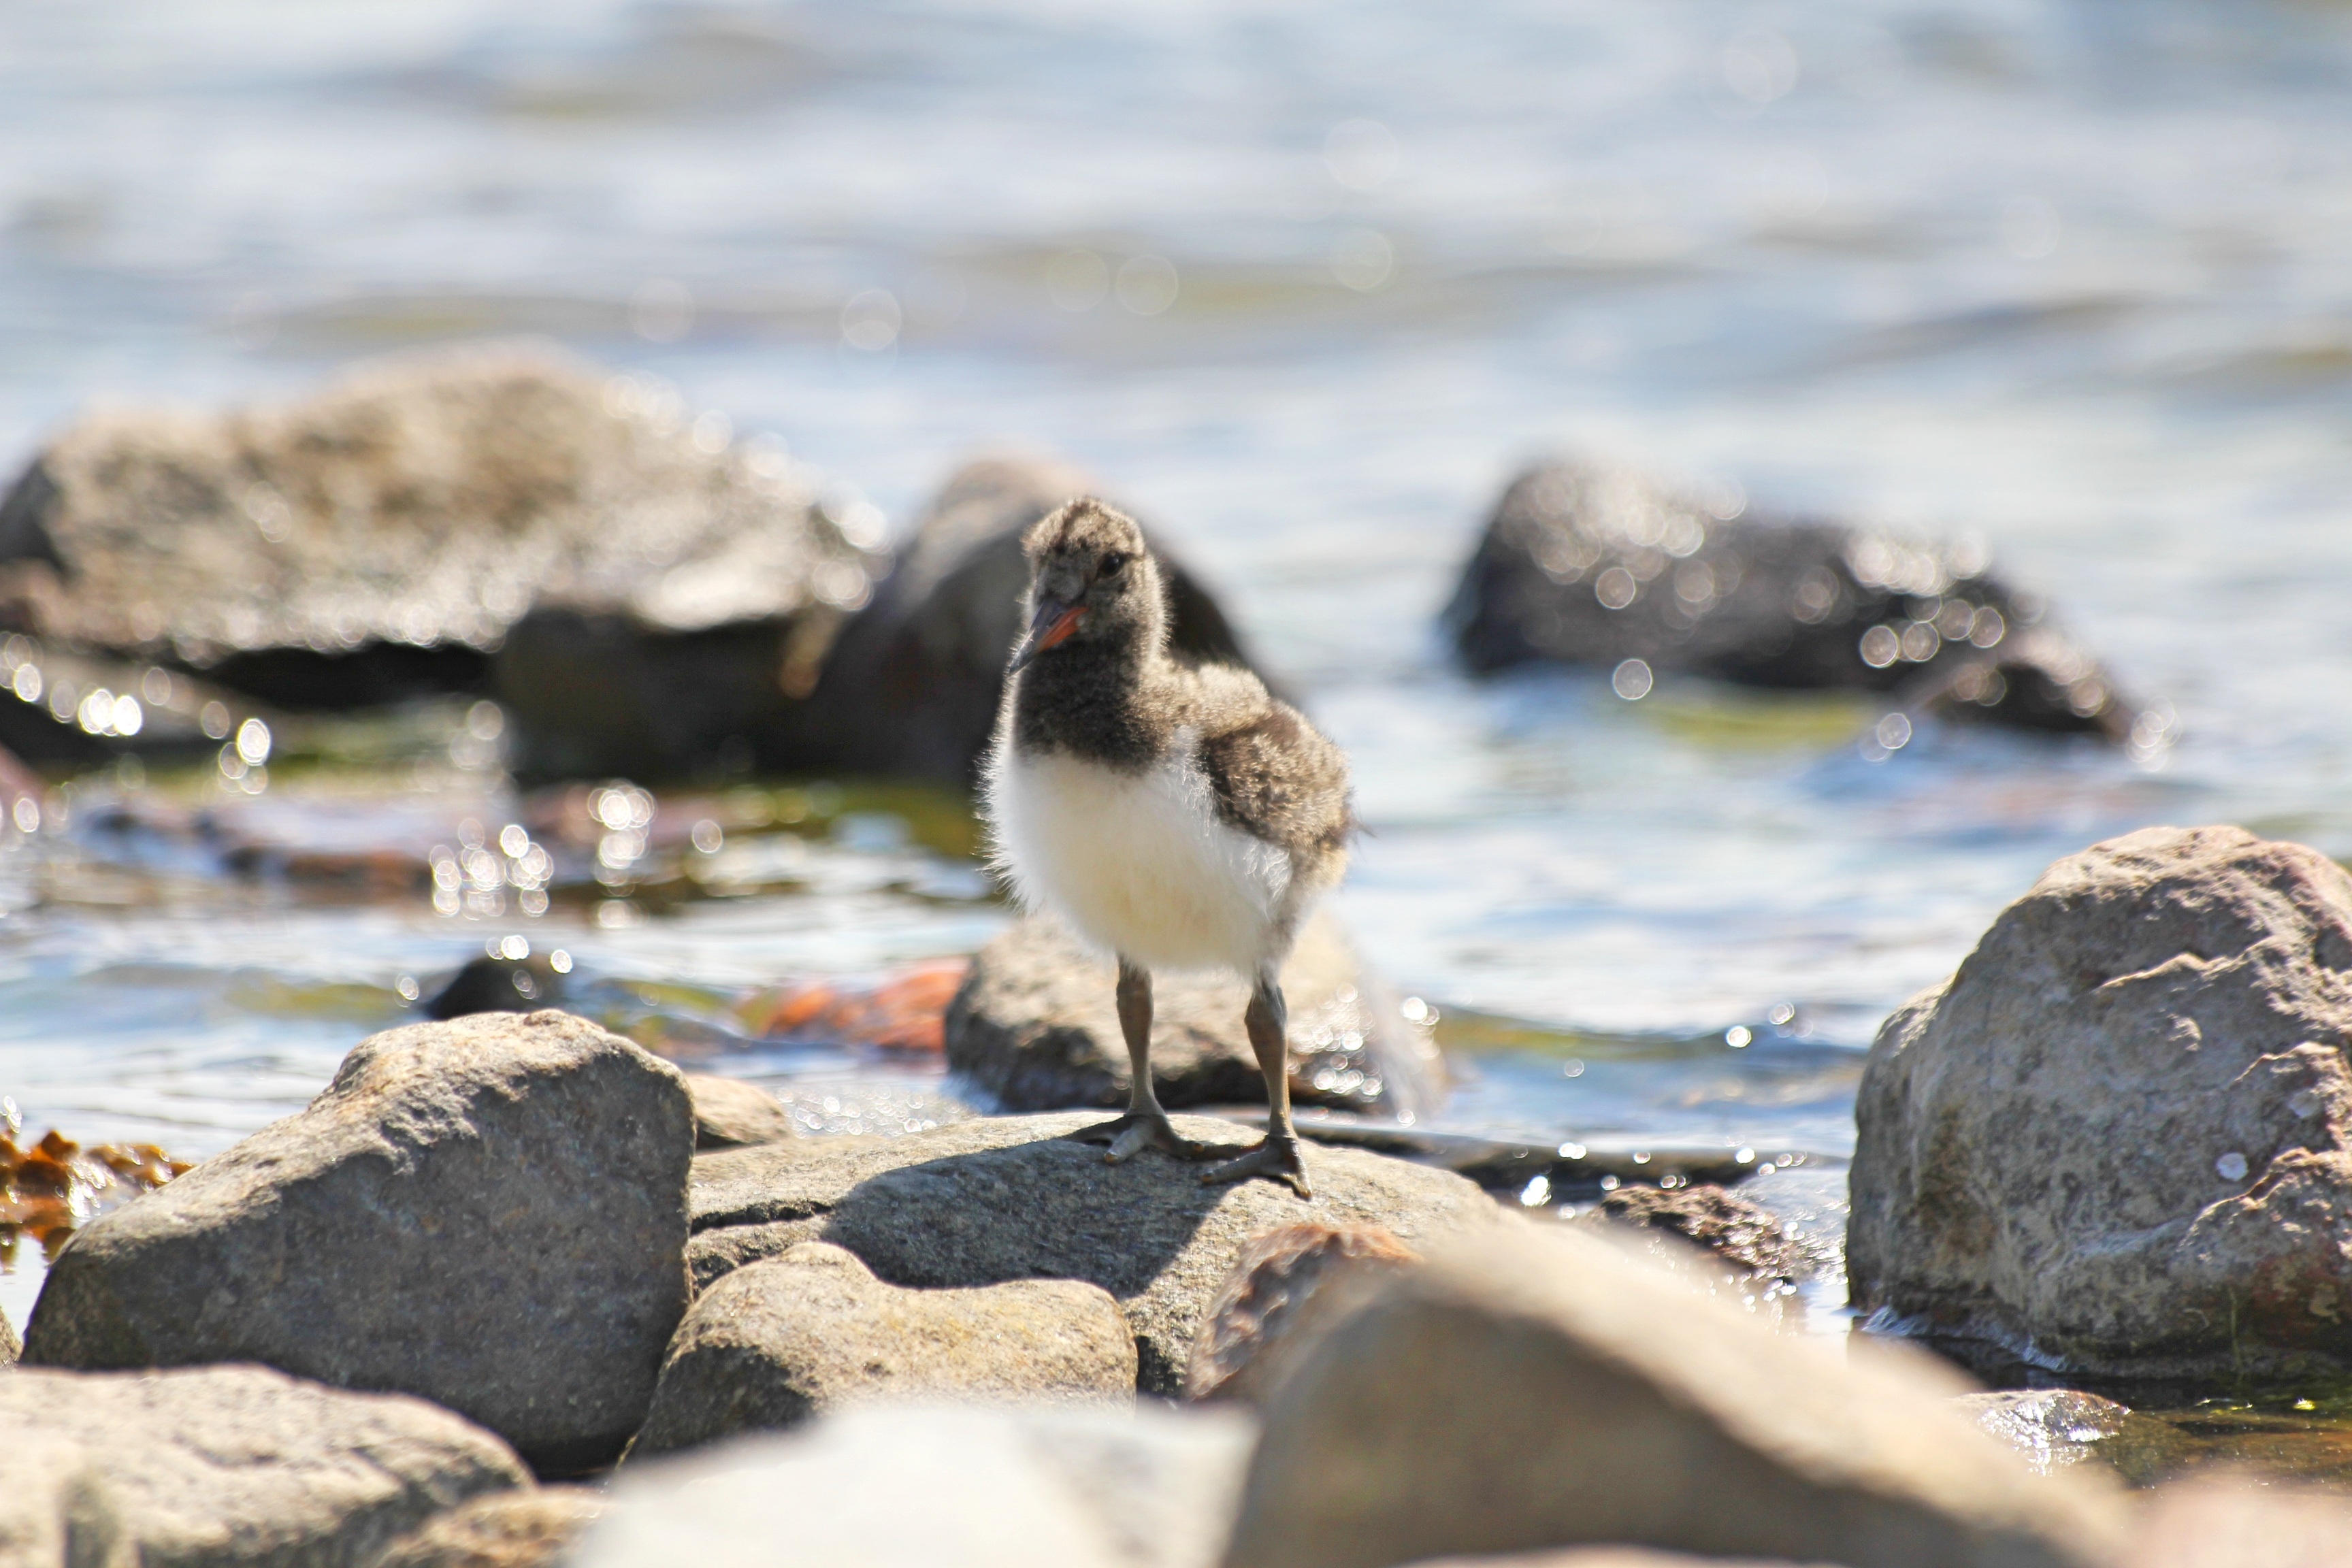
beach, sea, coast, water, nature, rock, ocean, winter, bird, shore, animal, seabird, stone, seaside, wildlife, small, rocky, fauna, stones, animals, oystercatcher, cub, chick, shorebird, haematopus ostralegus, perching bird